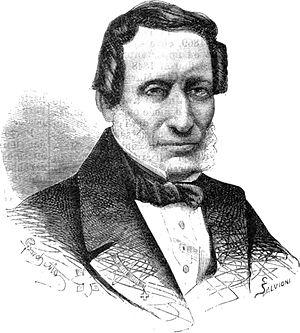
Clemente Solaro, comte della Margherita est un homme politique, ministre et premier secrétaire de l'État du Piémont.